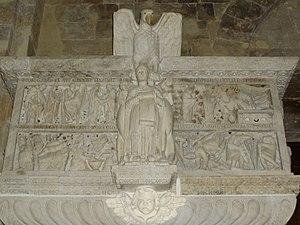
La cathédrale Sainte-Marie est une église de la ville italienne de Cagliari capitale de la Sardaigne. Elle a été construite au XIIIᵉ siècle dans le style romano-pisan et a obtenu le statut de cathédrale en 1258.
La famille Bigarelli est une famille de sculpteurs originaires d'Arogno actifs en Toscane et dans le Trentin au XIIIᵉ siècle et appartenant à la confraternité connue sous le nom conventionnel de «Guidi ».